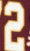
Number: 2